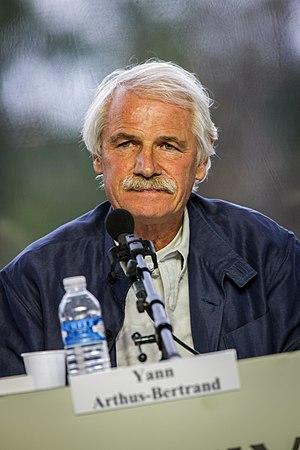
Yann Arthus-Bertrand.
Yann Arthus-Bertrand, né le 13 mars 1946 à Paris, est un photographe, reporter, réalisateur et écologiste français. Il préside la fondation GoodPlanet.